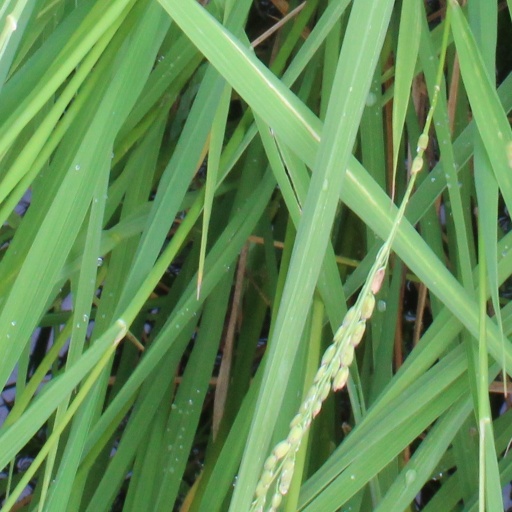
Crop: rice